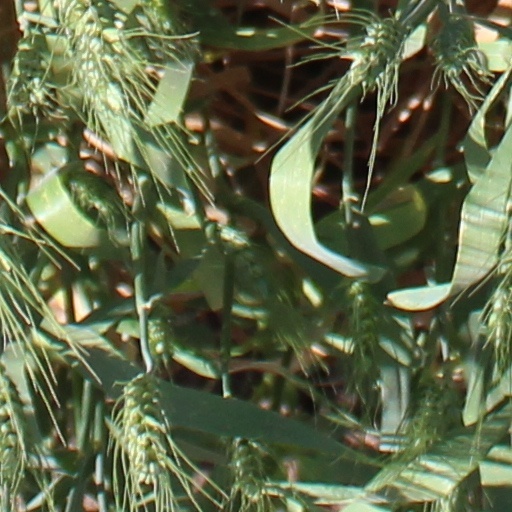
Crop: wheat